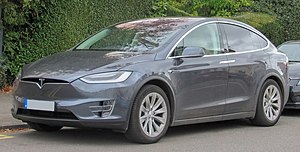
Tesla Model X
Tesla Model X er en firehjulstrukken SUV elbil udviklet af Tesla Motors. Prototypen blev afsløret ved Teslas design studios i Los Angeles den 9. februar 2012. Den blev sat i produktion i 2015.